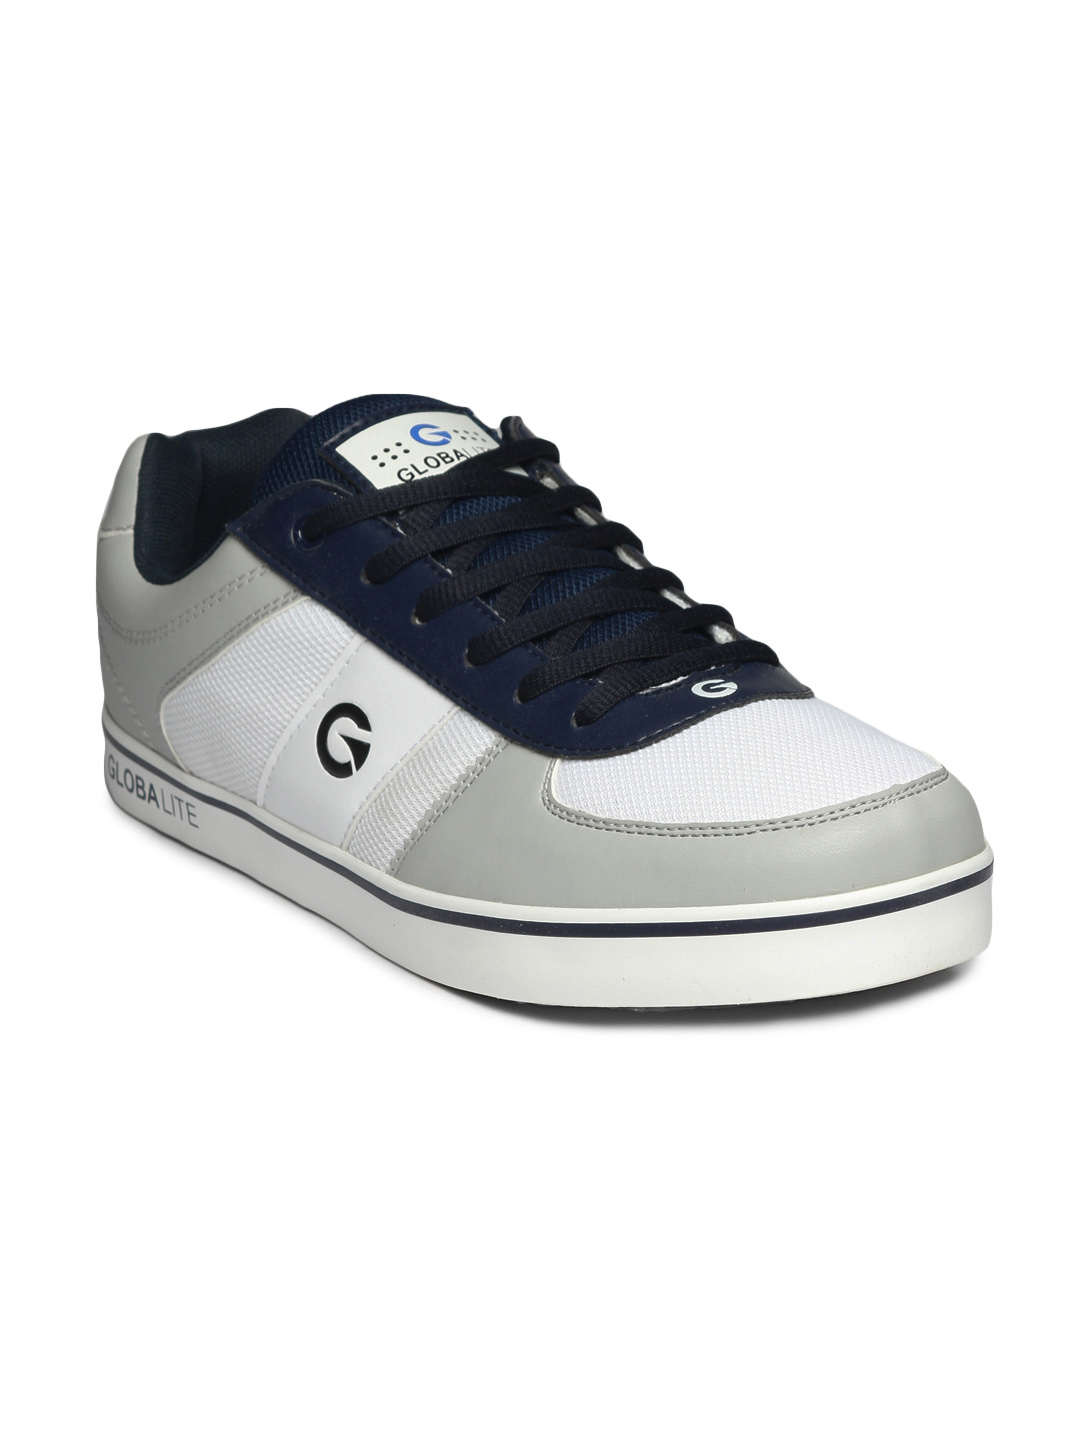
Globalite Men White Macross Shoes
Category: Footwear / Shoes / Casual Shoes
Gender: Men
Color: White
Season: Summer 2012
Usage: Casual